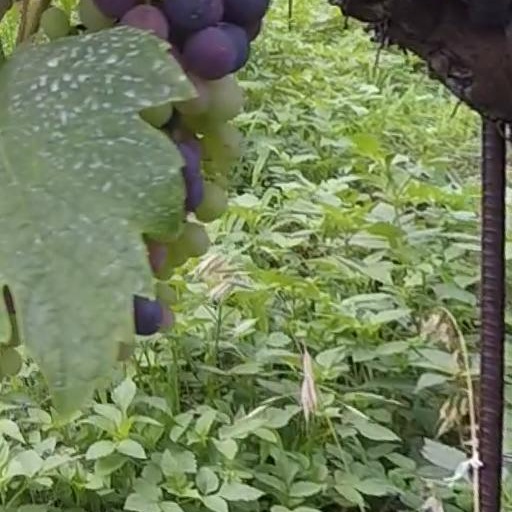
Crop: grape